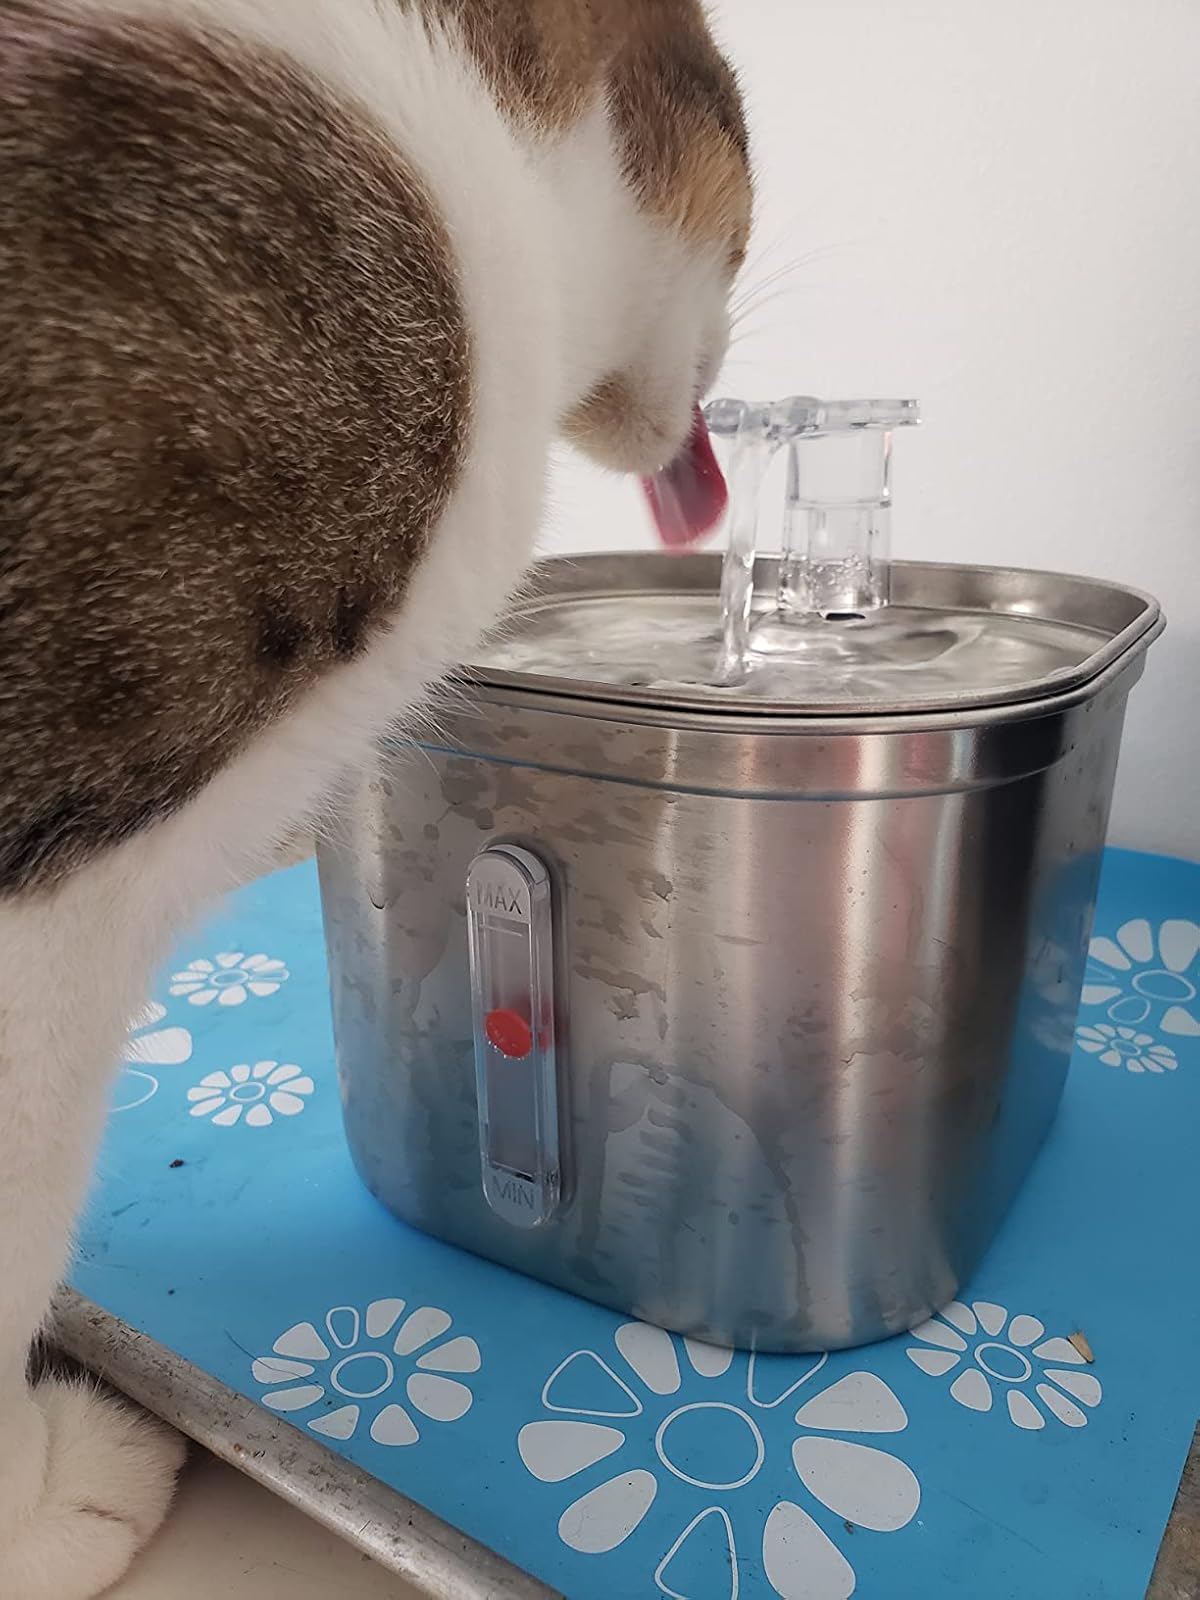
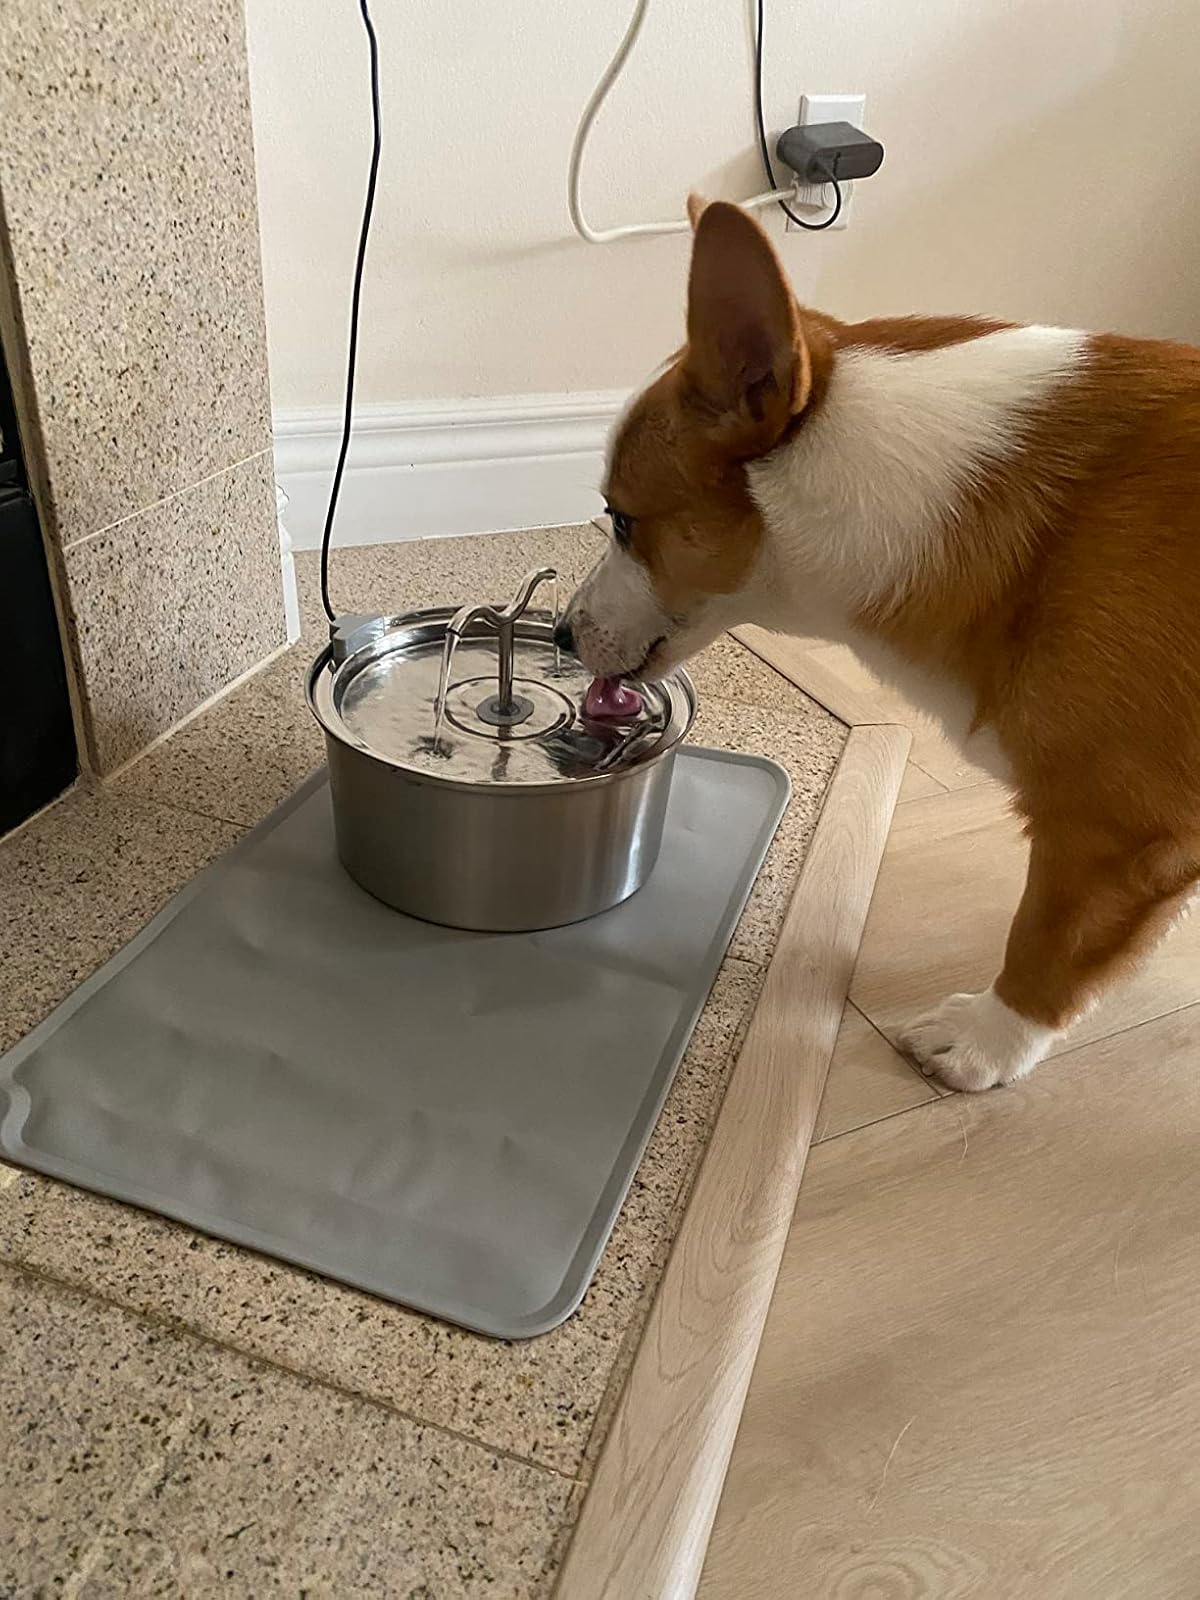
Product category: items_bowl
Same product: no